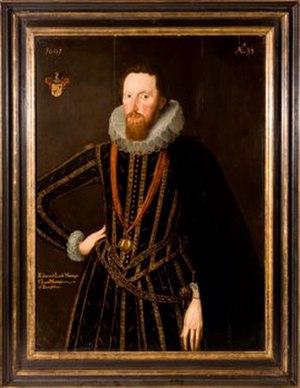
Edward Montagu, 1ᵉʳ baron Montagu de Boughton KB est un homme politique anglais.